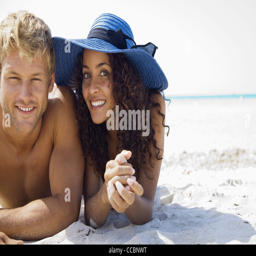
couple relaxing at the beach , portrait